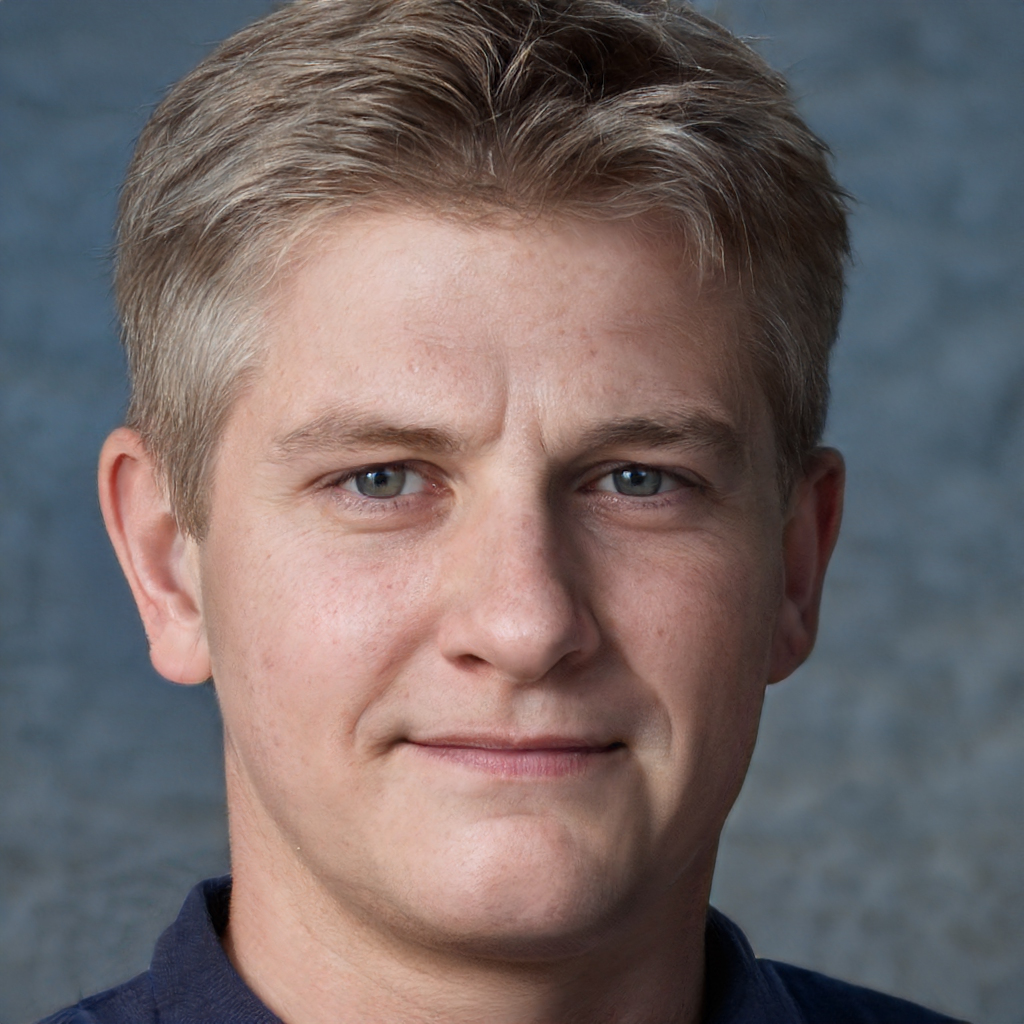
Label: Colored